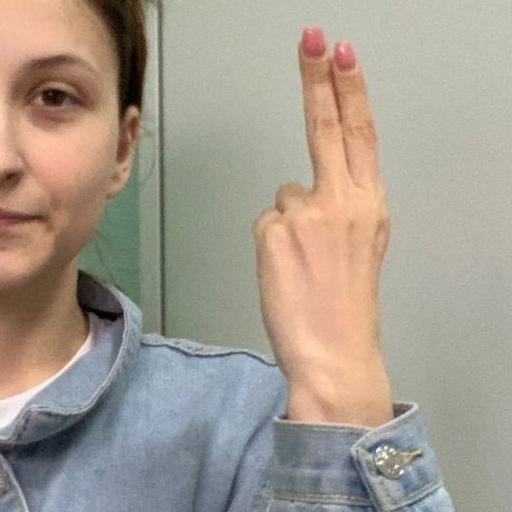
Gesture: two_up_inverted